Saskatchewan

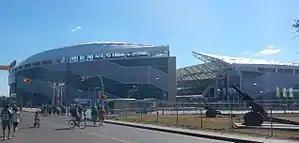
Mosaic Stadium is the home stadium for the Saskatchewan Roughriders, a professional Canadian football team.

Saskatchewan is home to a number of museums. The Royal Saskatchewan Museum is the provincial museum of the province. Other museums include Diefenbaker House, Evolution of Education Museum, Museum of Antiquities, the RCMP Heritage Centre, Rotary Museum of Police and Corrections, Saskatchewan Science Centre, Saskatchewan Western Development Museum, and the T.rex Discovery Centre.